J-dag

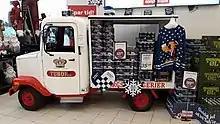
An advertising display for Tuborg Julebryg

In Danish culture, J-dag (short for "julebryg dag", meaning Christmas beer day) is the name given to the day on which Tuborg Brewery releases its christmas beer, Tuborg Julebryg. The concept was launched in 1990, though it had reportedly been celebrated in the mid-1980s. In 2008, the noun "j-dag" was included in Retskrivningsordbogen, the Danish spelling dictionary.